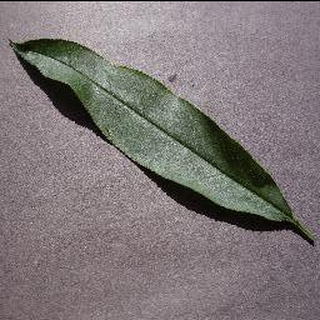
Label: healthy_peach